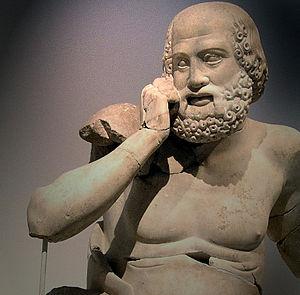
Les frontons et métopes du temple de Zeus à Olympie, en style sévère, sont exposés au musée archéologique d'Olympie. Ils comprennent un ensemble de statues provenant du sanctuaire dédié à Zeus en Olympie.
Le musée archéologique d'Olympie est un des principaux musées de Grèce. Il dépend du ministère grec de la culture et est dirigé par Georgia Xatzi. Il fut le premier musée créé hors de la capitale. Il abrite les découvertes faites sur l'Altis, le site d'Olympie : des objets allant de la Préhistoire à l'époque romaine voire jusqu'aux VIᵉ – VIIᵉ siècles. Ses pièces maîtresses sont l’Hermès portant Dionysos enfant de Praxitèle, les frontons du temple de Zeus, la « Victoire de Paionios » ainsi que la coupe ayant appartenu à Phidias. L'ampleur de sa collection de bronzes antiques en fait la plus importante du monde.